The Negro Worker

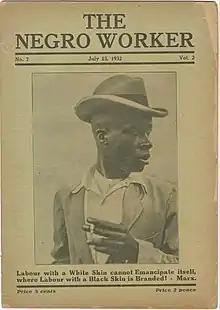
Cover of The Negro Worker Vol. 2 No. 7

The Negro Worker was the newspaper of the International Trade Union Committee of Negro Workers. It was called "The International Negro Workers' Review", when launched in 1928, but the name was changed in March 1931. It ceased publication in 1937.